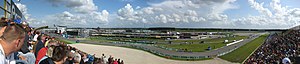
1. etape af Vuelta a España 2009 / Resultatliste
Billede fra etapen den 29. august på TT Circuit Assen
Første etape af Vuelta a España 2009 blev kørt d. 29. august 2009 i Assen, Holland. Dette var første gang løbet var indenom byen og kun anden gang løbet startede udenfor Spanien. Etapen var en kort og flad enkeltstart som blev kørt på en motorcykelbane. Team Saxo Banks Fabian Cancellara gjorde som i Tour de France og knuste konkurrenterne. Dermed sikrede han sig den guldfarvede førertrøje for første gang i karrieren.